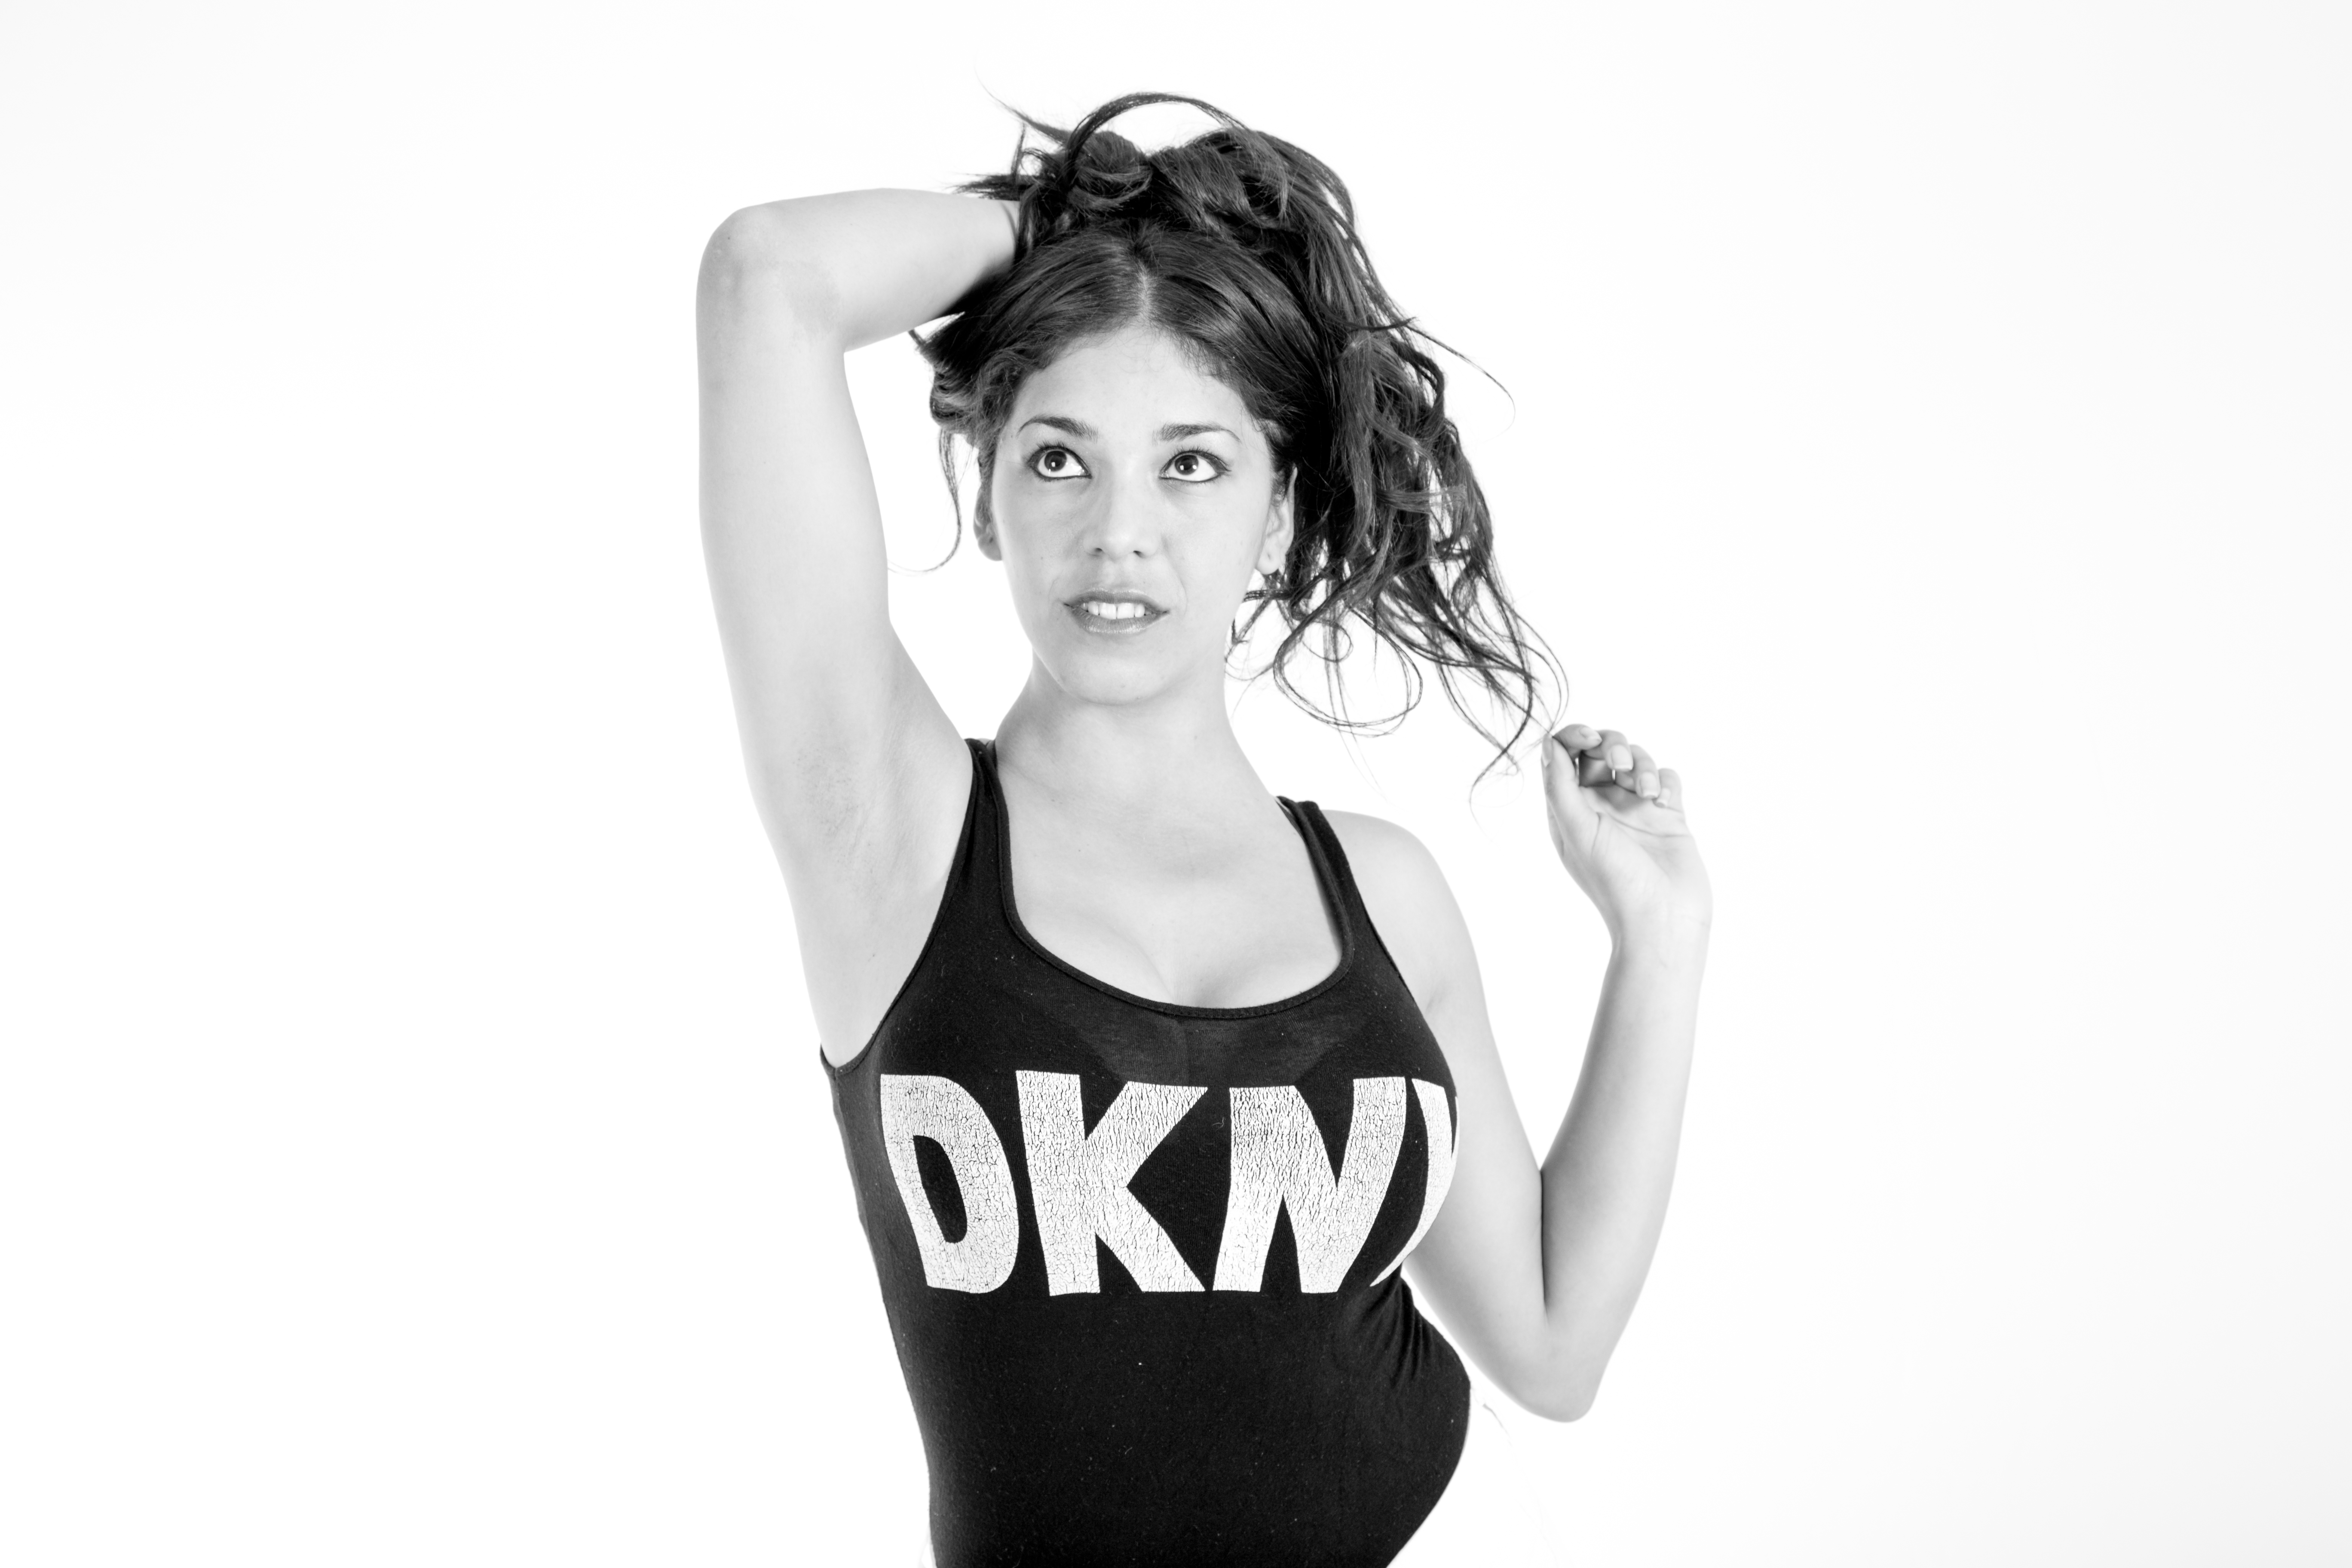
black and white, arm, muscle, chest, rodrigoparedes, www160378com, studiolights, estudio, info160378com, jesica, photo shoot, sense, monochrome photography, physical fitness, active undergarment